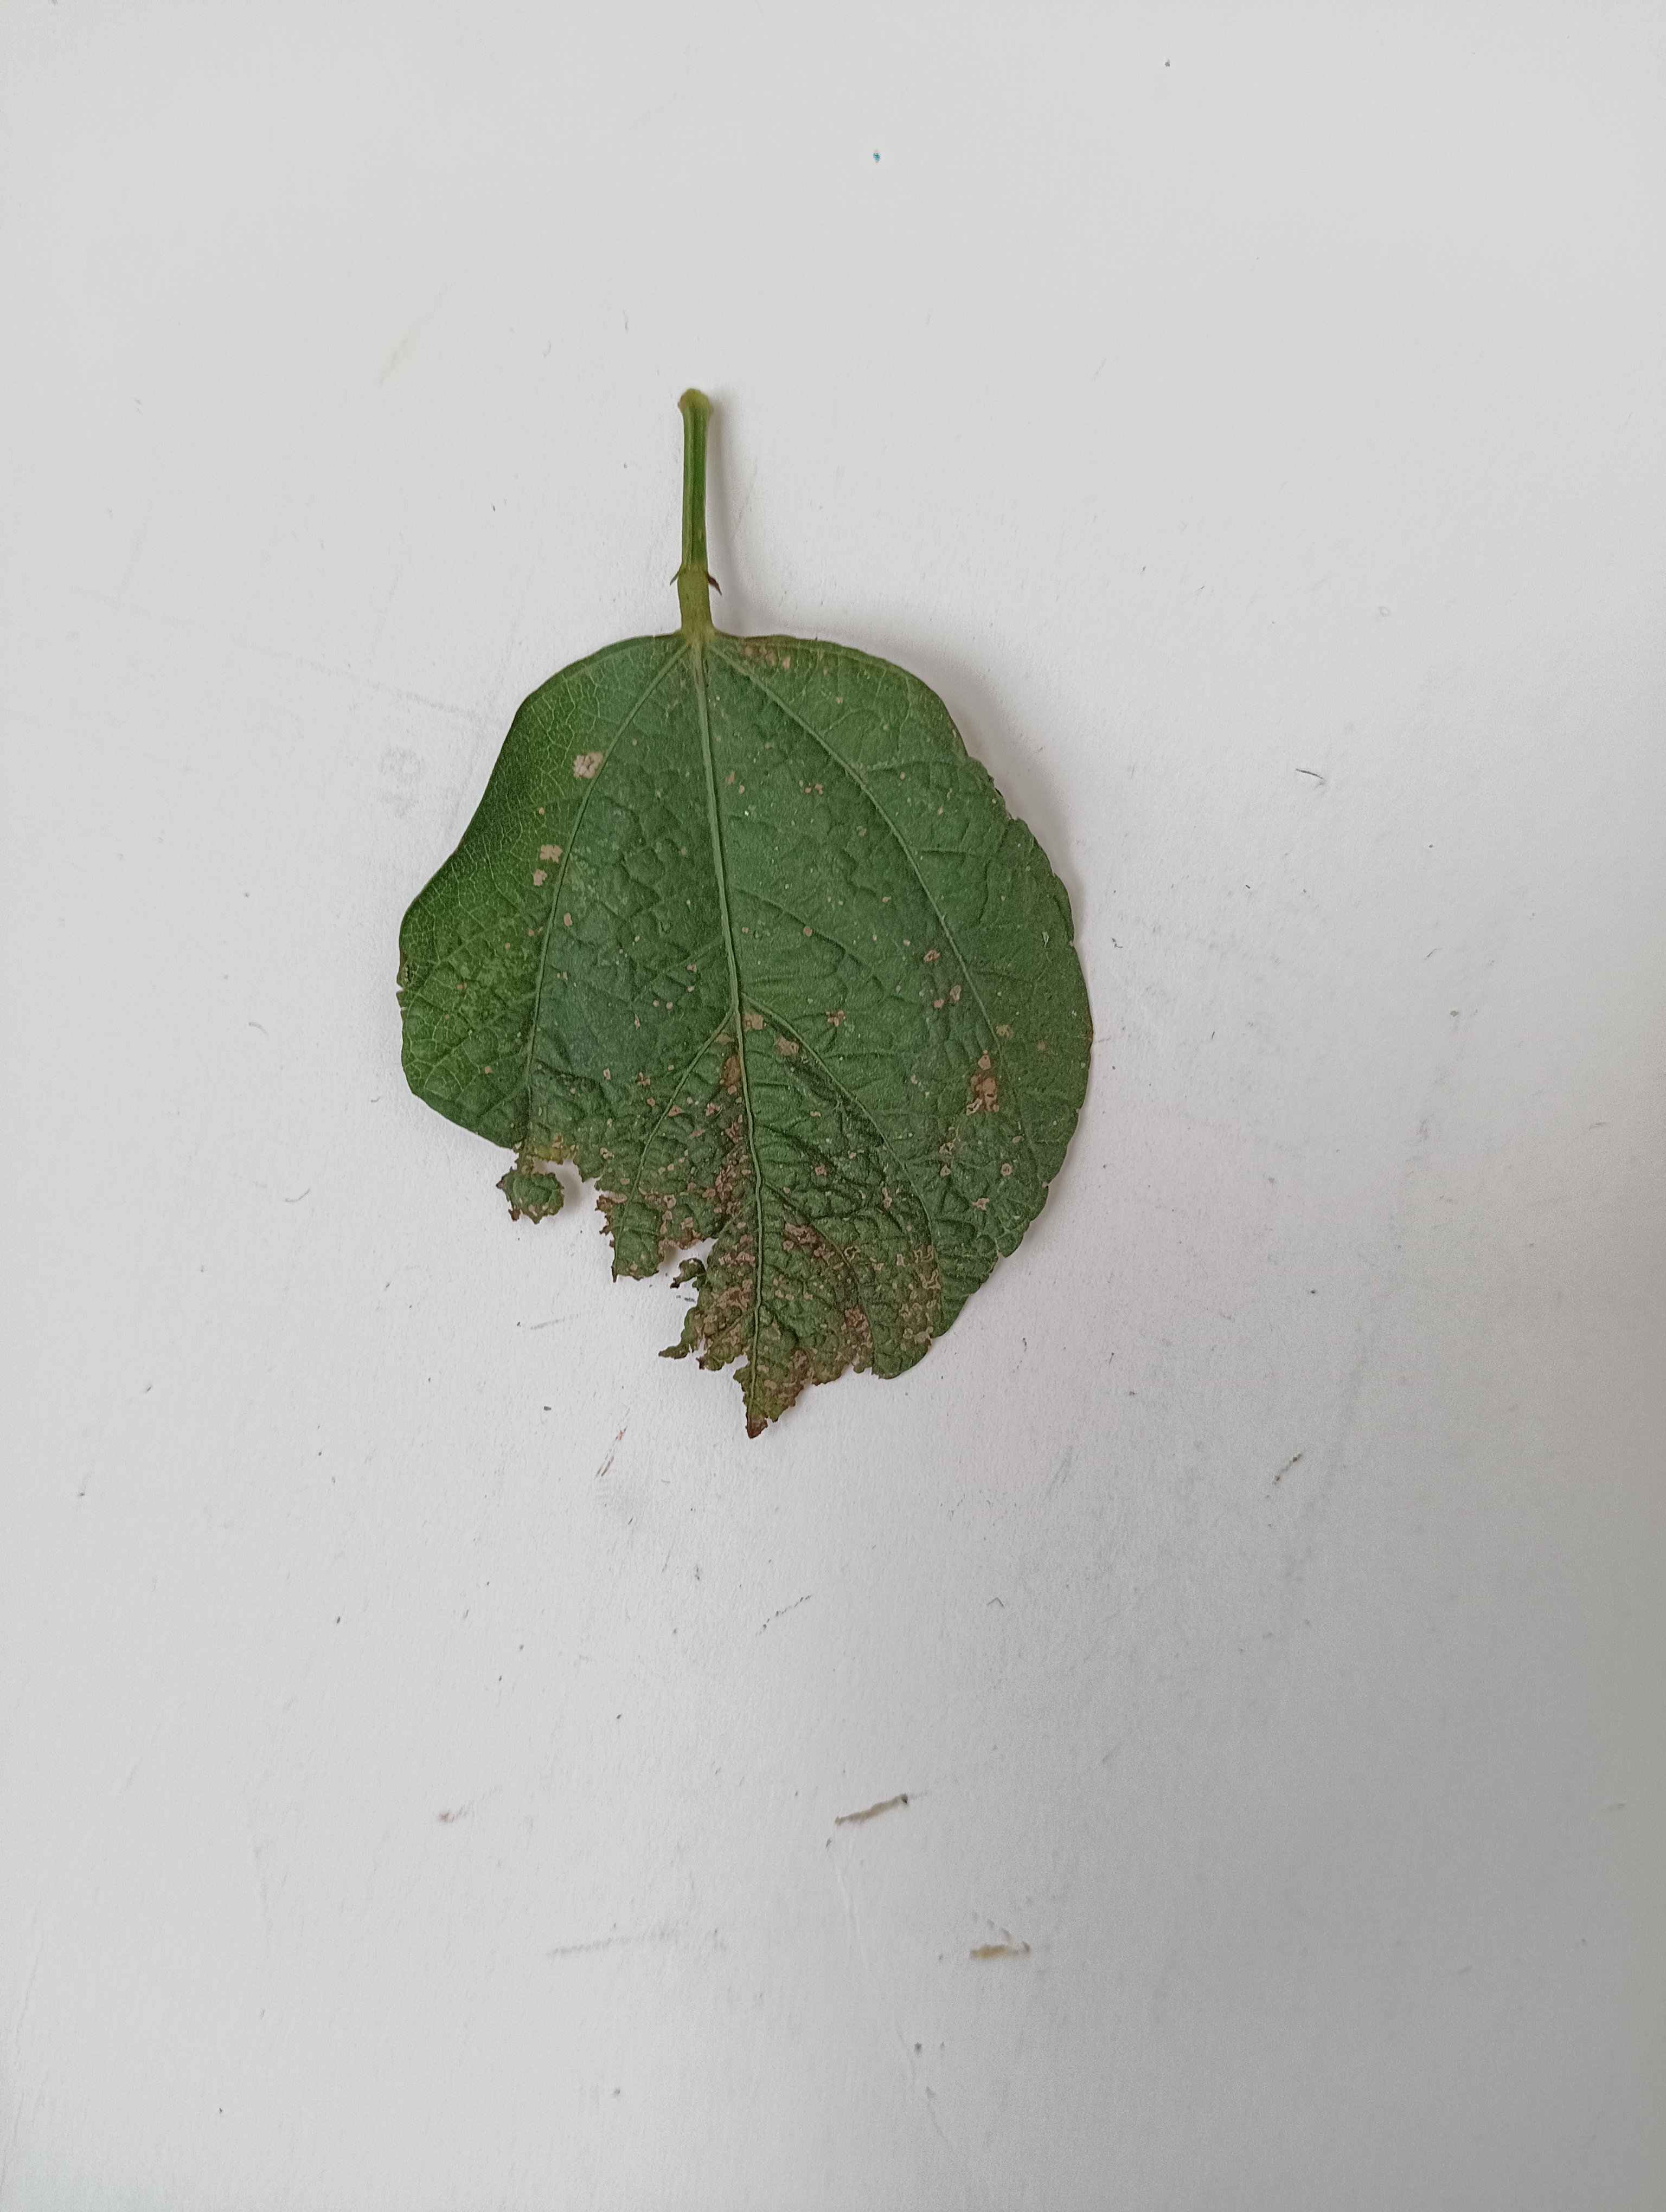
Label: Bacterial leaf Blight